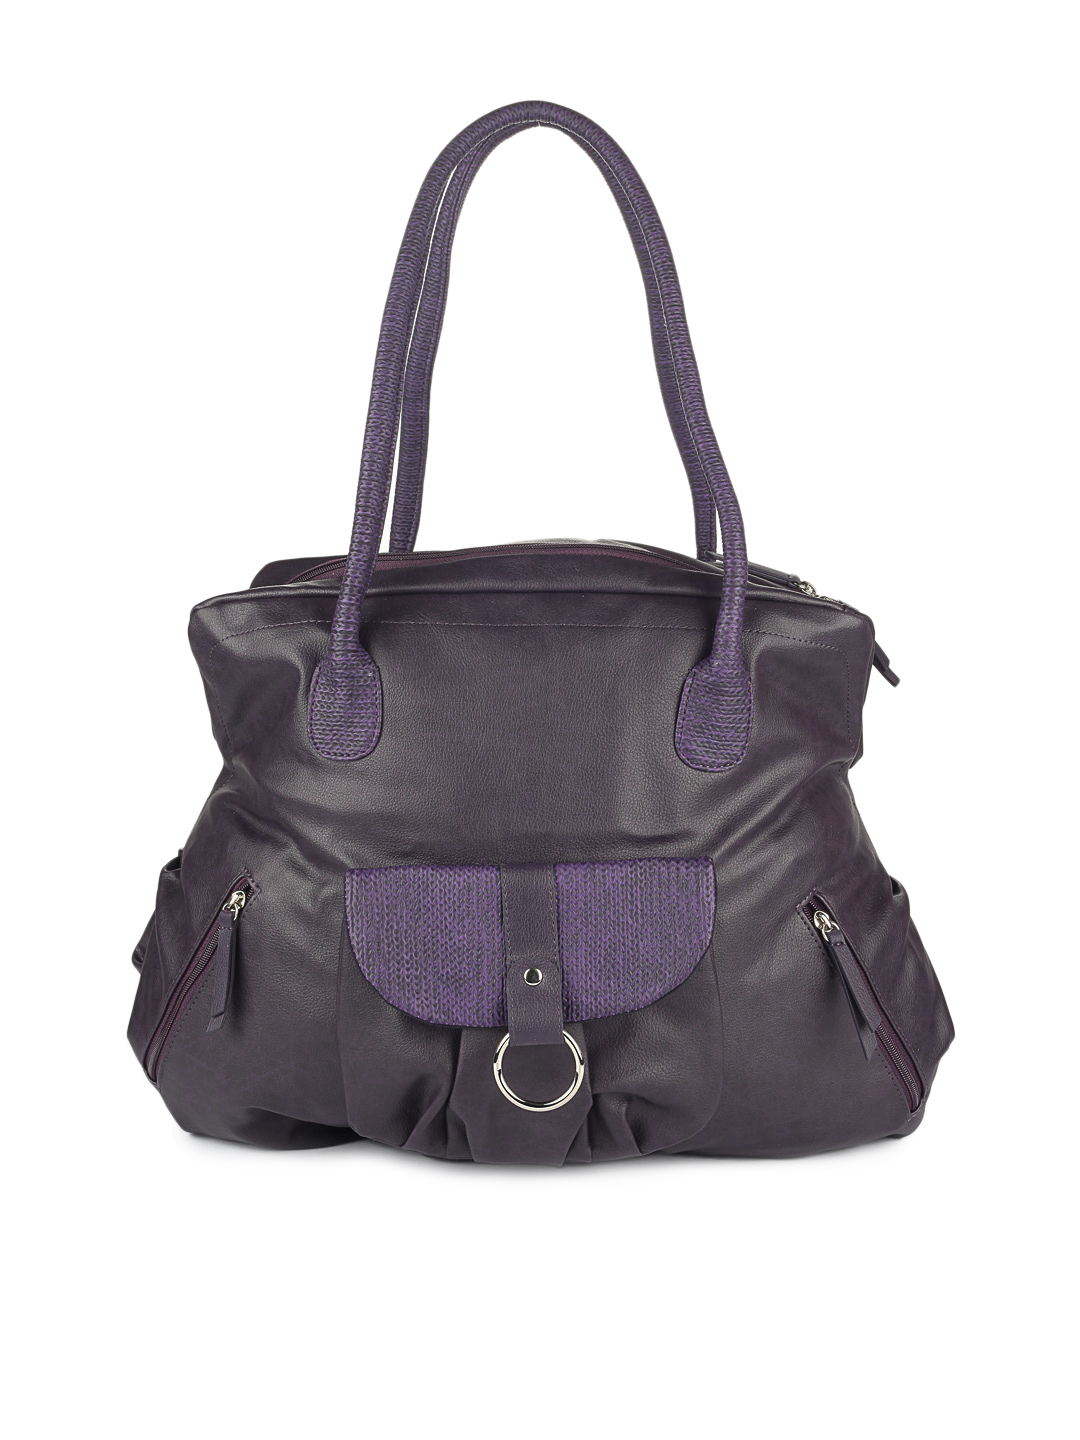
Baggit Women Purple Highway Taj Handbag
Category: Accessories / Bags / Handbags
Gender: Women
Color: Purple
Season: Summer 2012
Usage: Casual